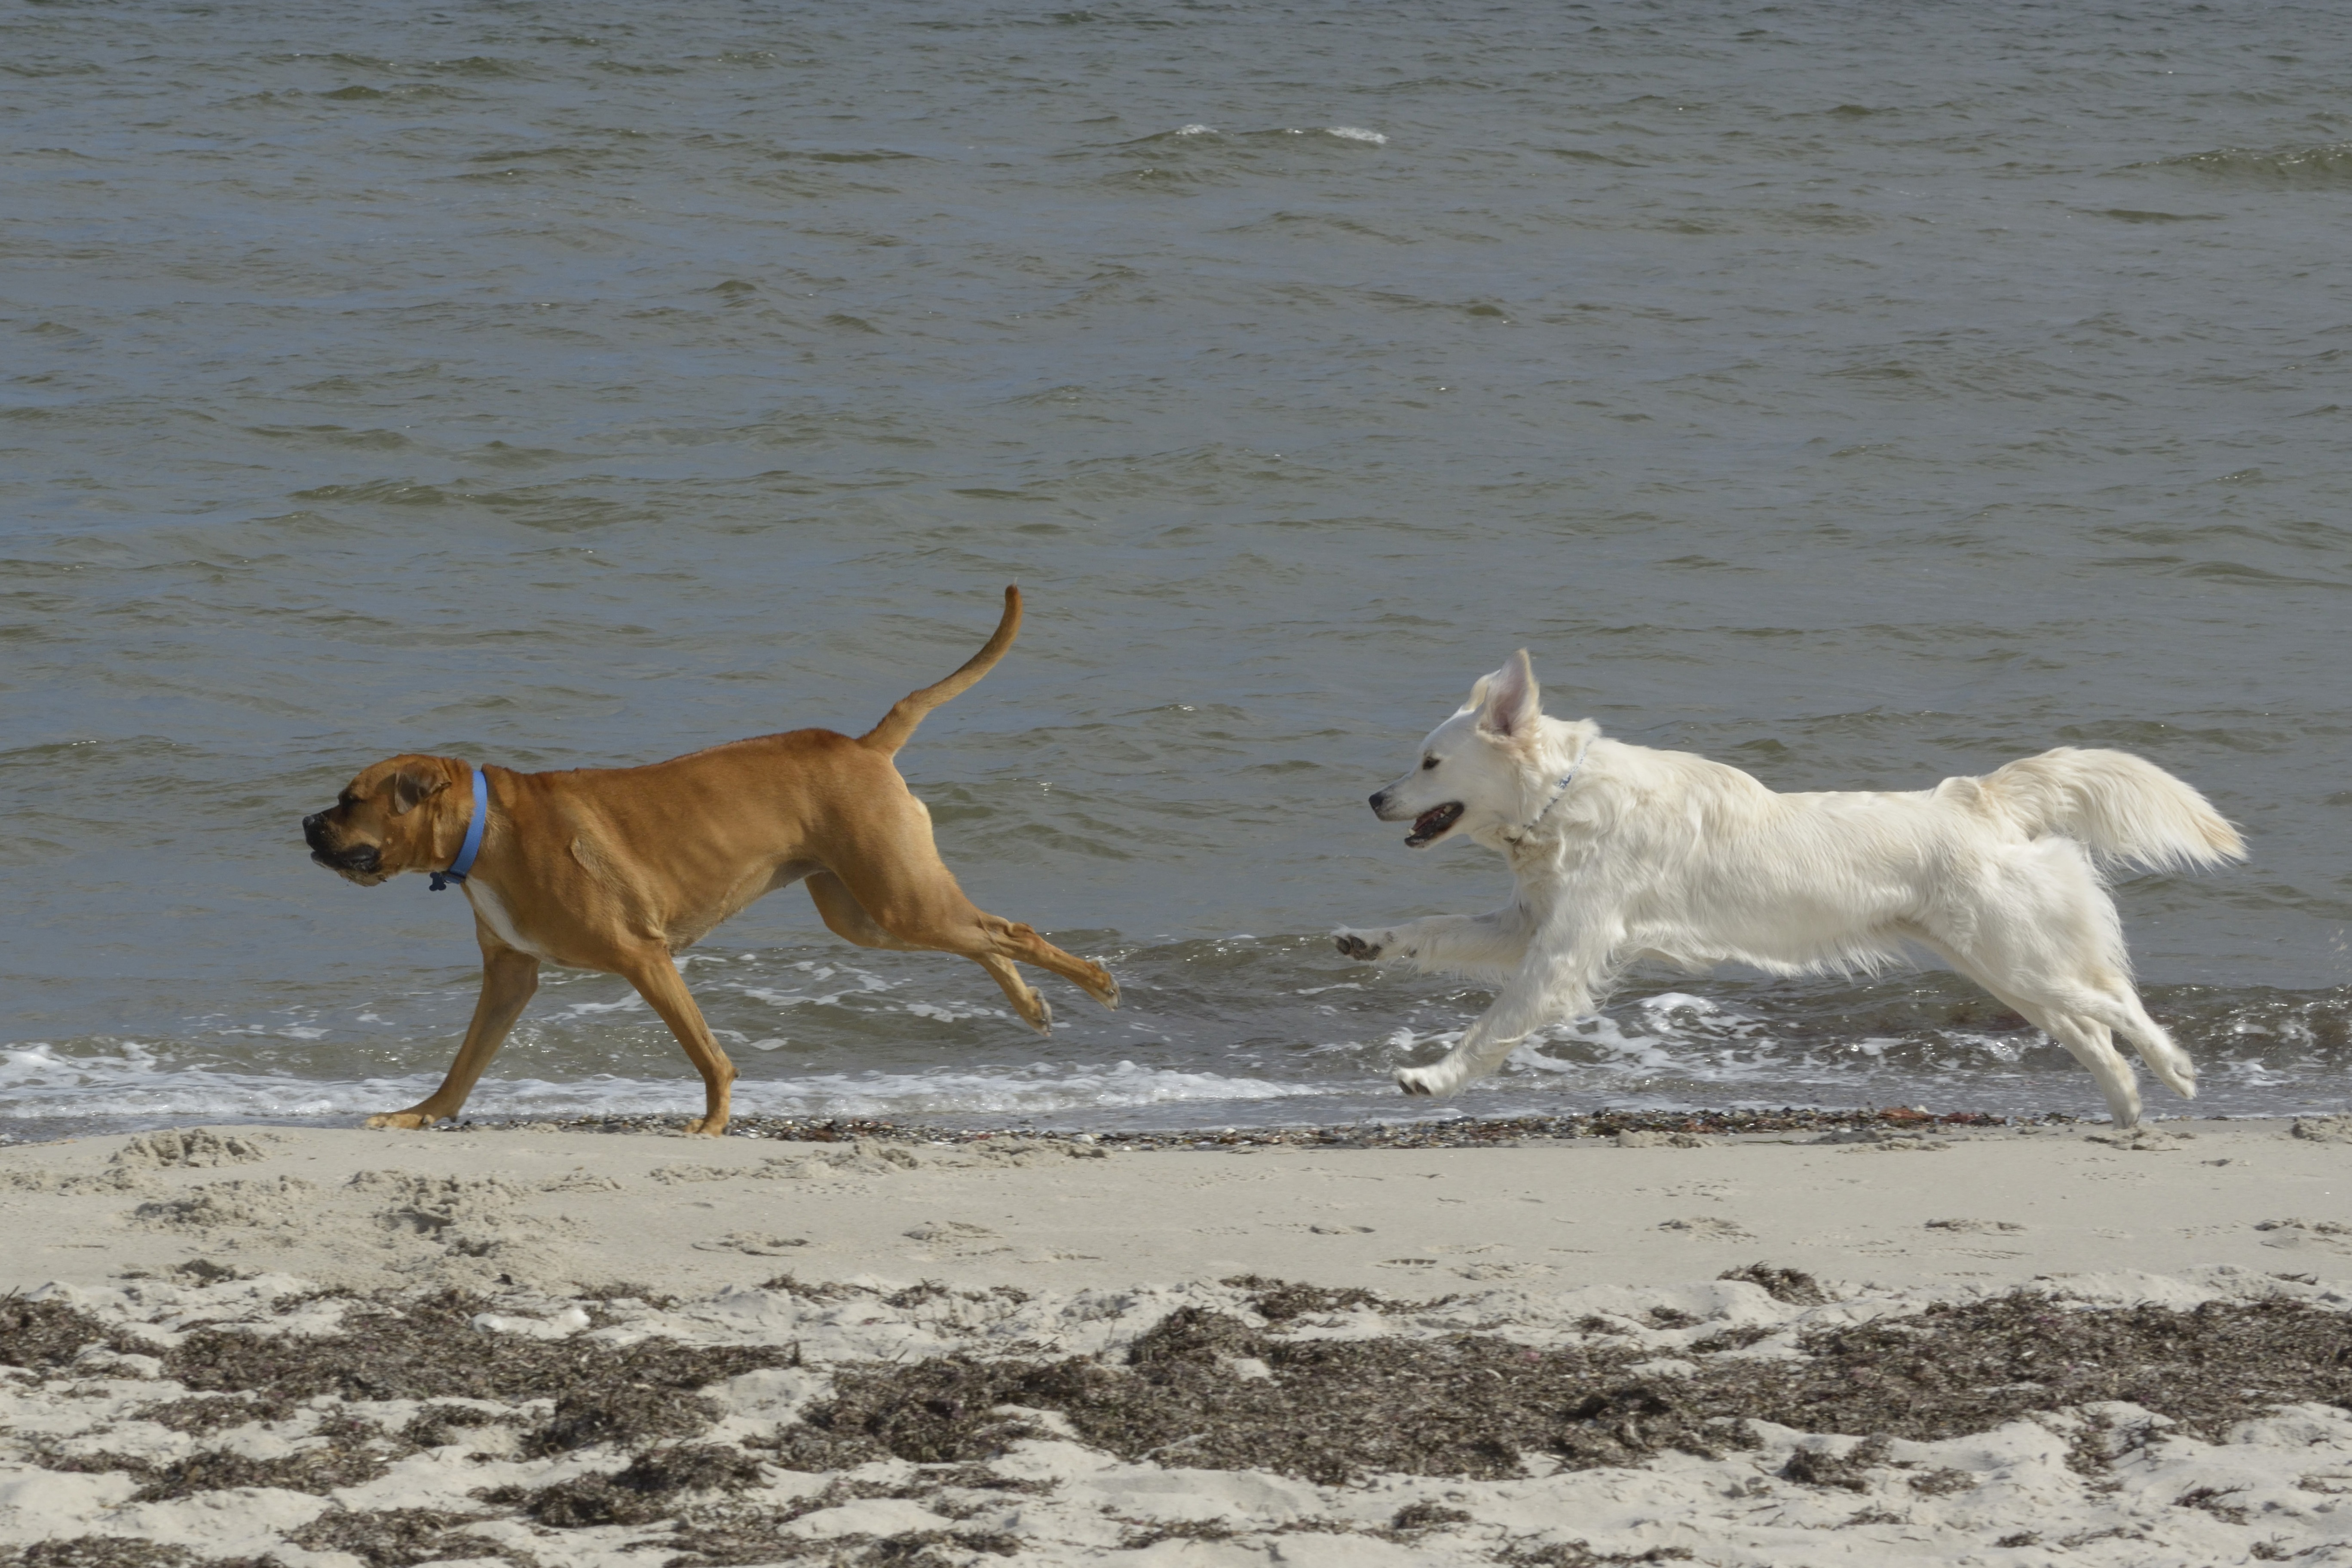
beach, dog, mammal, dogs, golden retriever, vertebrate, street dog, dog like mammal